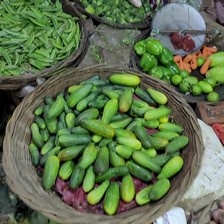
Label: cucumber